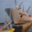
Label: ship